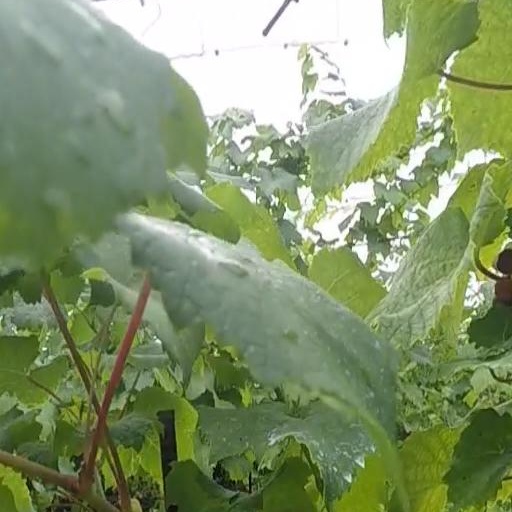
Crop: grape